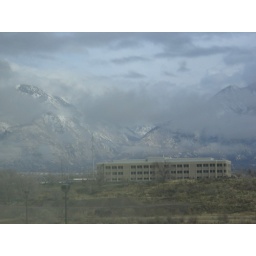
An impending storm clothes the mountains in clouds. Taken as I walked to school